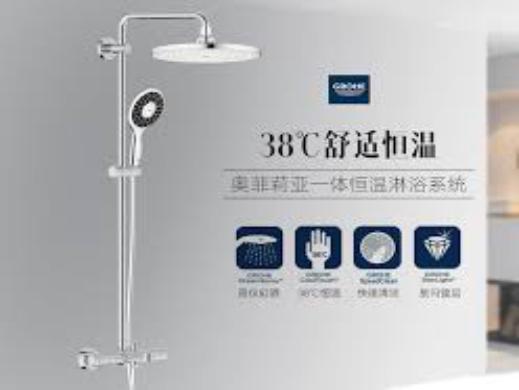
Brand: grohe
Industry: Necessities